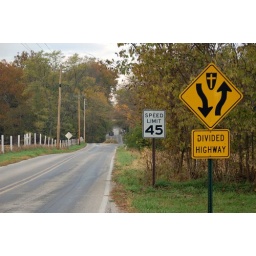
A special road sign was even made indicating the divided highway - note the cross in the center!